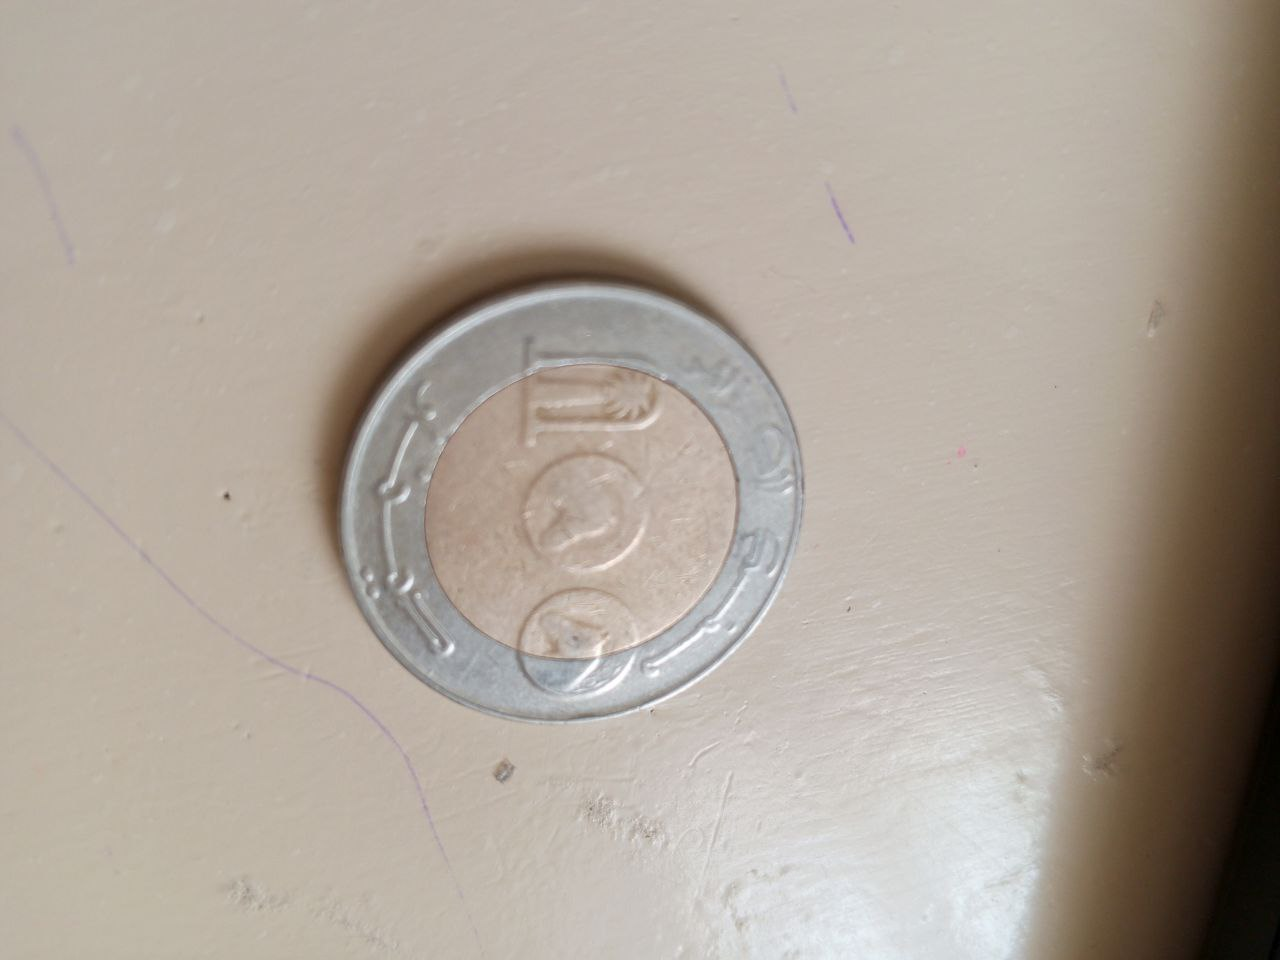
Denomination: 100DZDP